Epeka

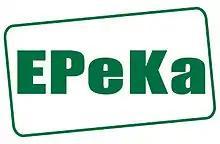
ZRZ EPeKa

EPeKa (The Scientific and Research association for Art, Cultural-Educational programmes and Technology) is a Slovenian association founded in 2008. It is the advisory body for the 2012 European Capital of Culture project. EPeKa integrates creators of contents from fields of culture, art, education, science and technology.